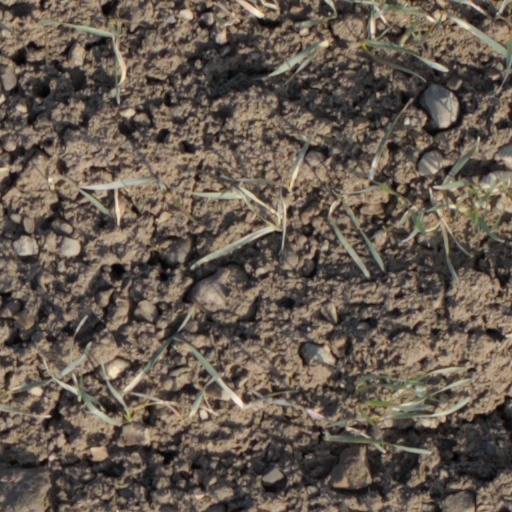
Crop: wheat